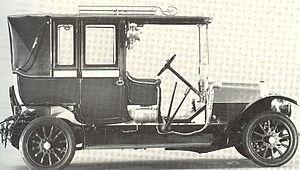
La Fiat Tipo 4 était un véhicule automobile fabriqué par le constructeur italien Fiat en 1910.